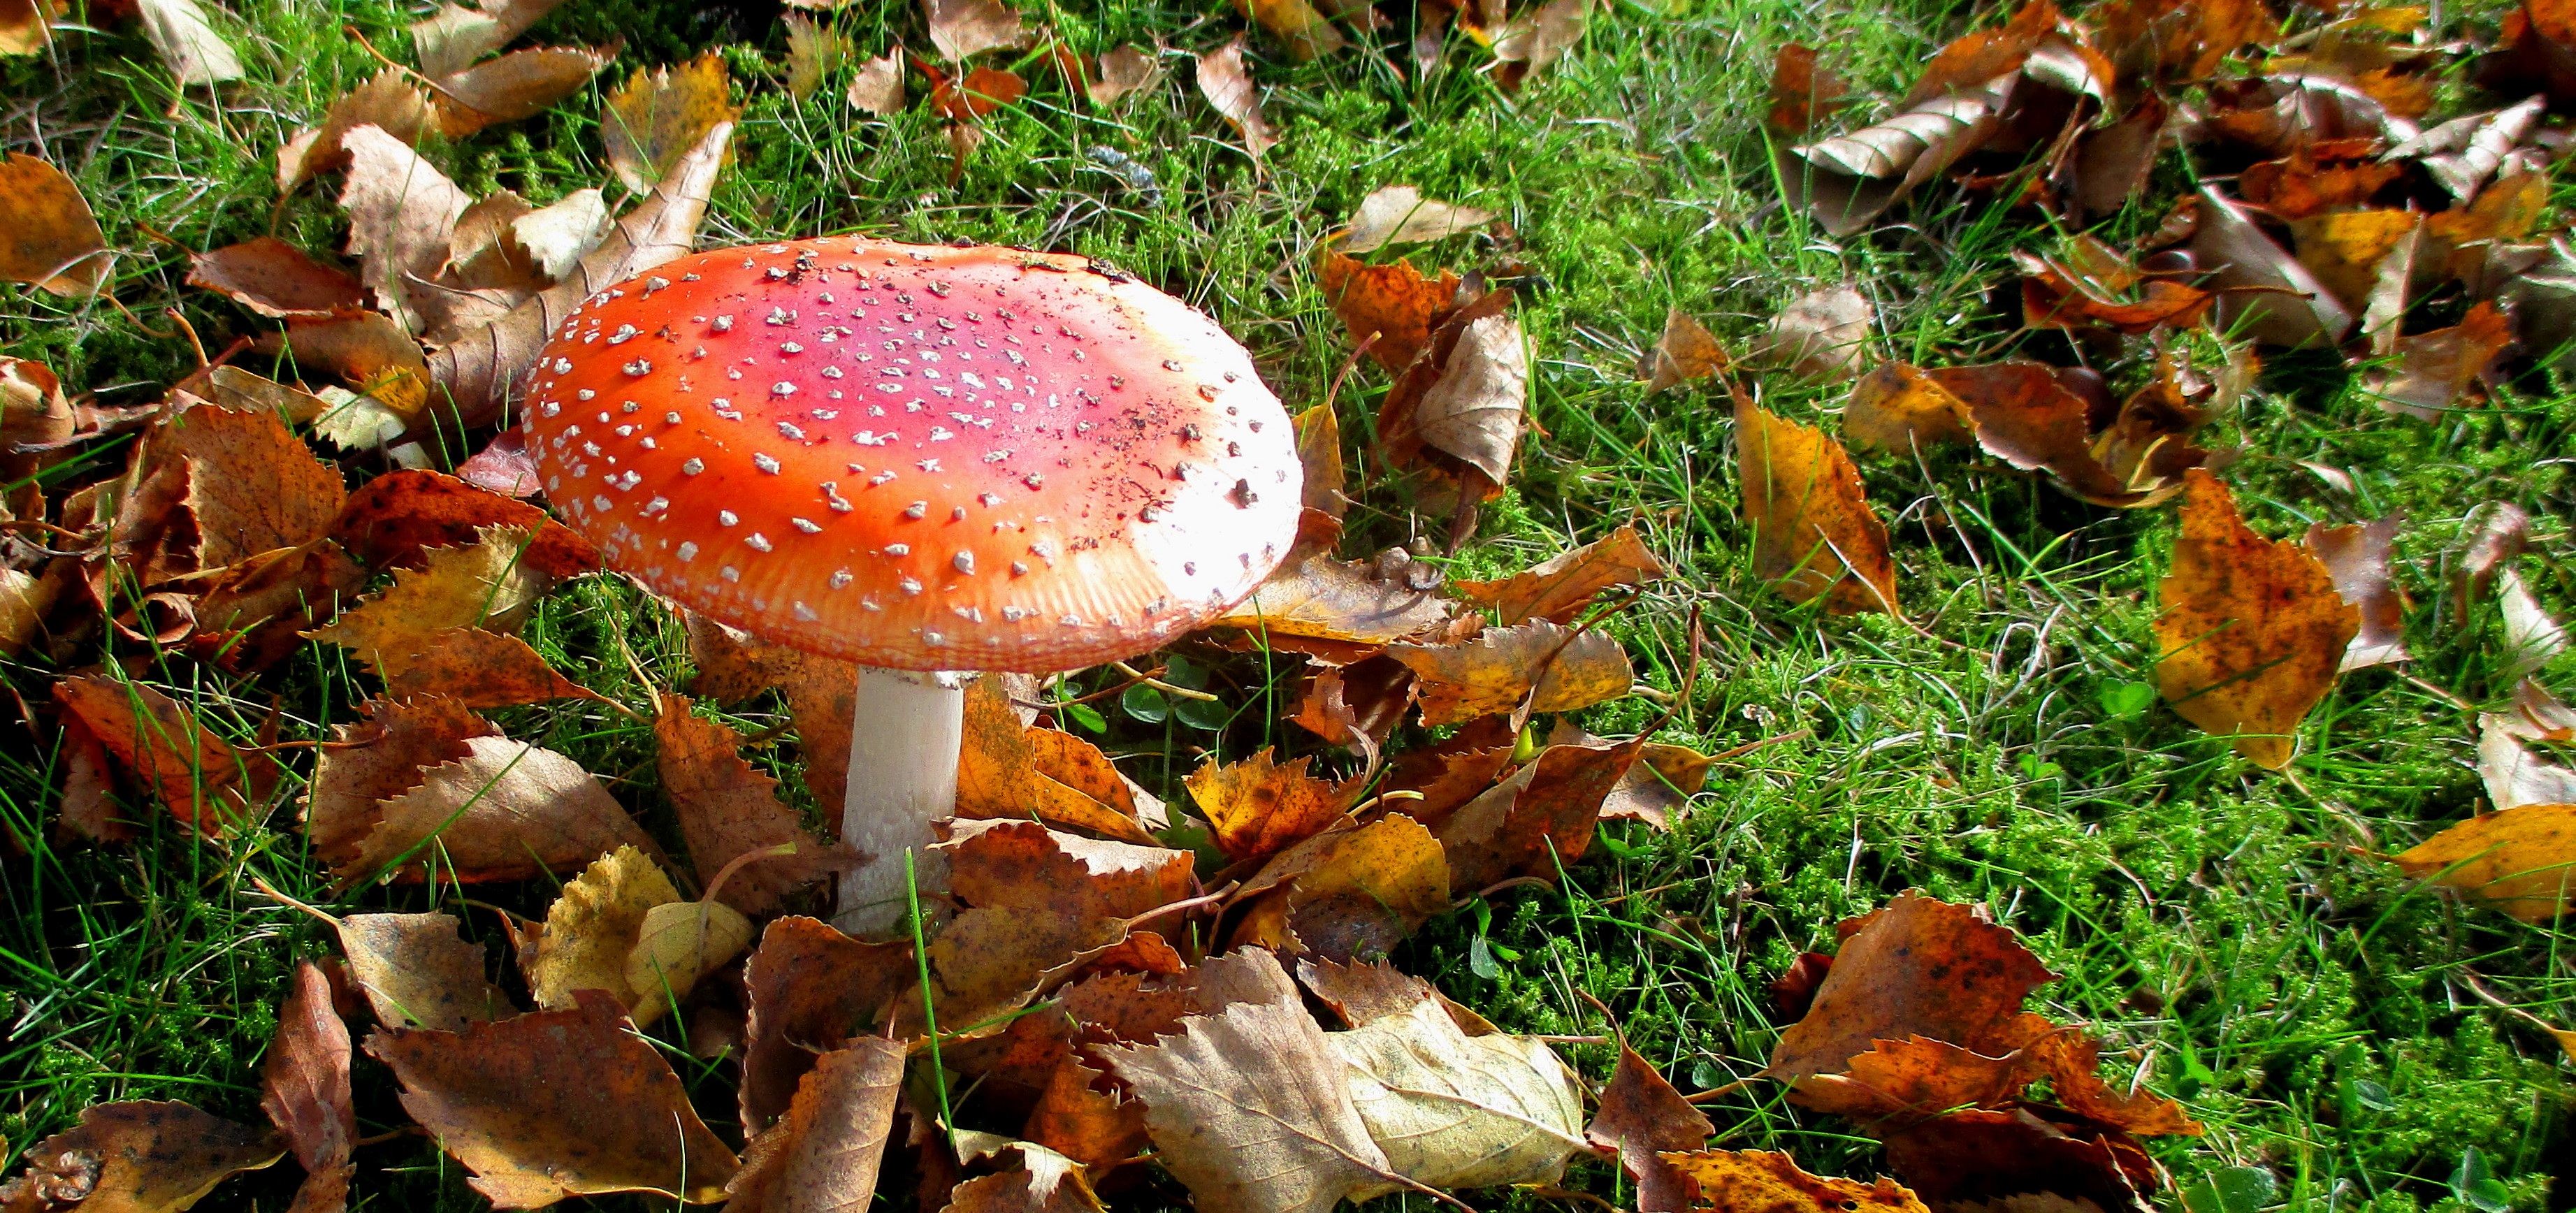
forest, leaf, flower, red, autumn, mushroom, flora, season, fungus, spotted, fly agaric, woodland, agaric, bolete, auriculariales, fall foliage, lucky guy, fungal species, symbol of good luck, edible mushroom, natural environment, medicinal mushroom, agaricomycetes, penny bun, auriculariaceae